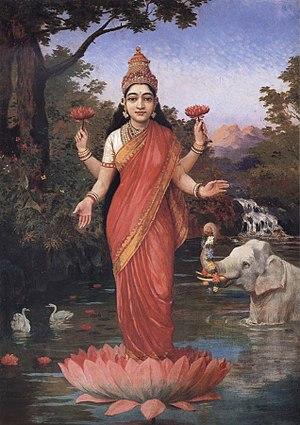
Lakshmi, la deesse de la fortune. മലയാളം: ലക്ഷ്മീദേവി.
Dans l'hindouisme, Lakshmi, ou Mahalakshmi, est la déesse de la Fortune, de la prospérité, de la richesse et de l'abondance.
Ravi Varmâ est un peintre indien qui a obtenu une certaine notoriété en particulier en illustrant des scènes des épopées du Mahâbhârata et du Rāmāyana.